Baedari Secondhand Bookstore Alley

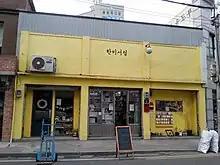
Hanmi Bookstore

The bookstore was opened by Jang Gyeong-hwan, now 80 years old in 1956. He has been selling second-hand books in Hwapyeong-dong since 1952. As a refugee in Hwanghee Province, he started selling two boxes of old monthly magazines and books. He and his brother had done the business together at the age of 17 and 18 at a street stall at Incheon Station. He procured books from Dongdaemun second-hand bookstore street in Seoul. A year later, he moved to Geumgok-dong, now Baedari, and opened the Hanmi Bookstore. The name of the bookstore meant that it's a bookstore where many Korean and American magazines, books, dictionaries, etc., brought from Bupyeong U.S. military base are sold. Hanmi belongs to the first generation of secondhand book stores in Baedari. The bookstore has been running through generations for 60 years and is now taken care of by his son. The bookstore scene from the popular K-drama was shot here and thus the store drew a lot of attention upon the drama's release.